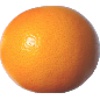
Label: Grapefruit Pink 1